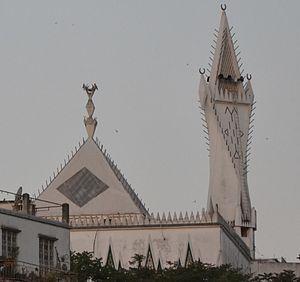
Minaret de la mosquée Al Qods d'Hydra
Hydra est une commune de la wilaya d'Alger en Algérie, située sur les hauteurs de la ville d'Alger à 210 m d'altitude. Huppée et essentiellement résidentielle, elle abrite le siège d'une trentaine d'ambassades.